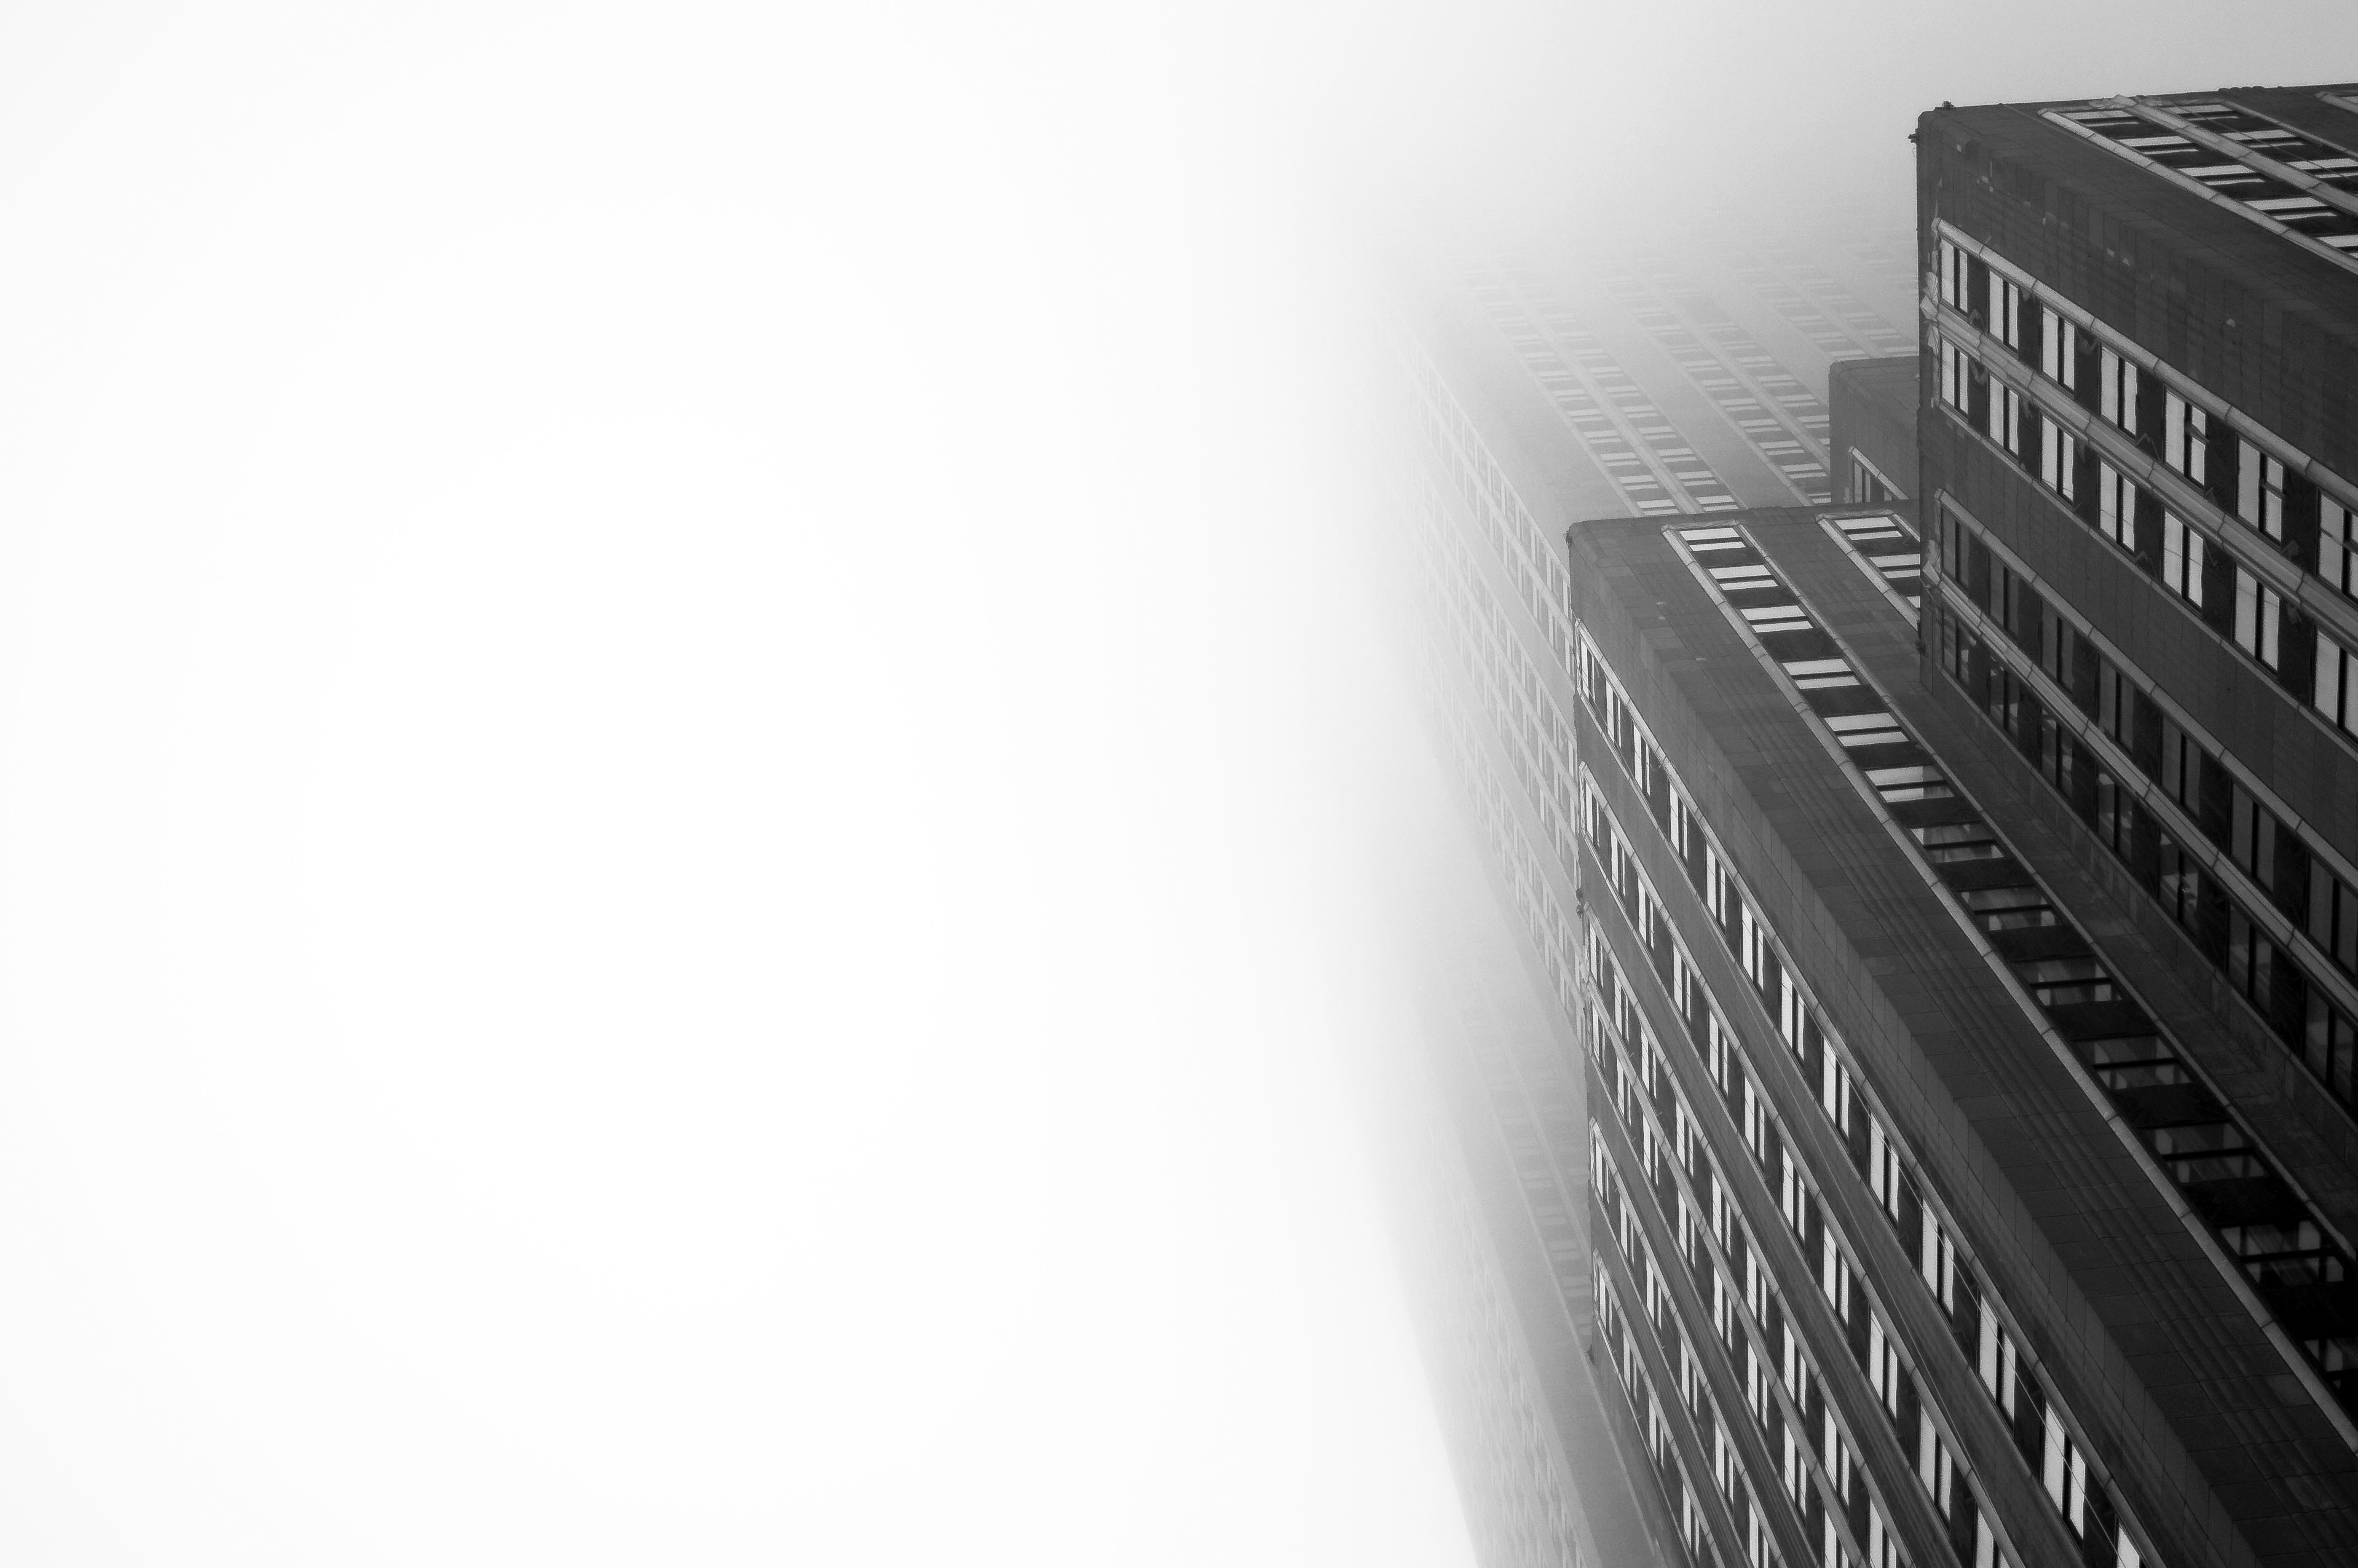
light, black and white, architecture, fog, white, photography, window, building, skyscraper, line, black, monochrome, shape, monochrome photography